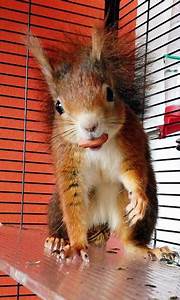
Label: scoiattolo